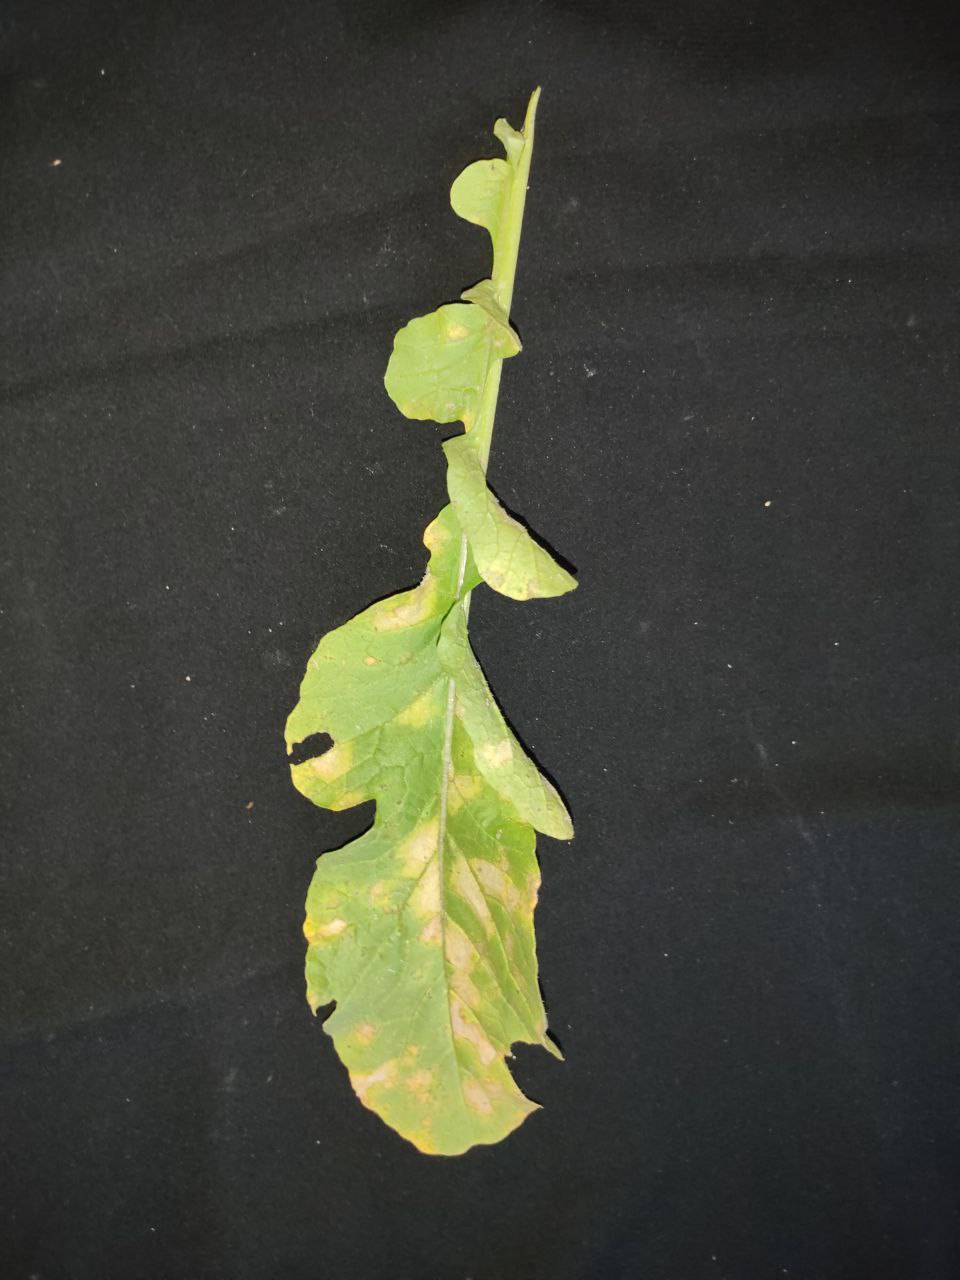
Label: Mosaic virus